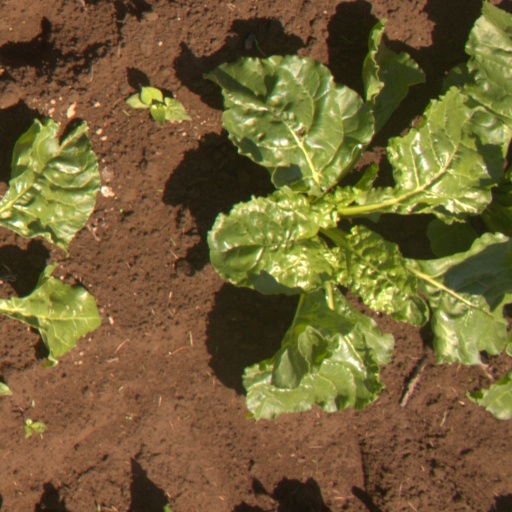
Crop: sugar beet